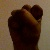
The image shows a hand gesture representing the letter 'S' in Indian Sign Language.